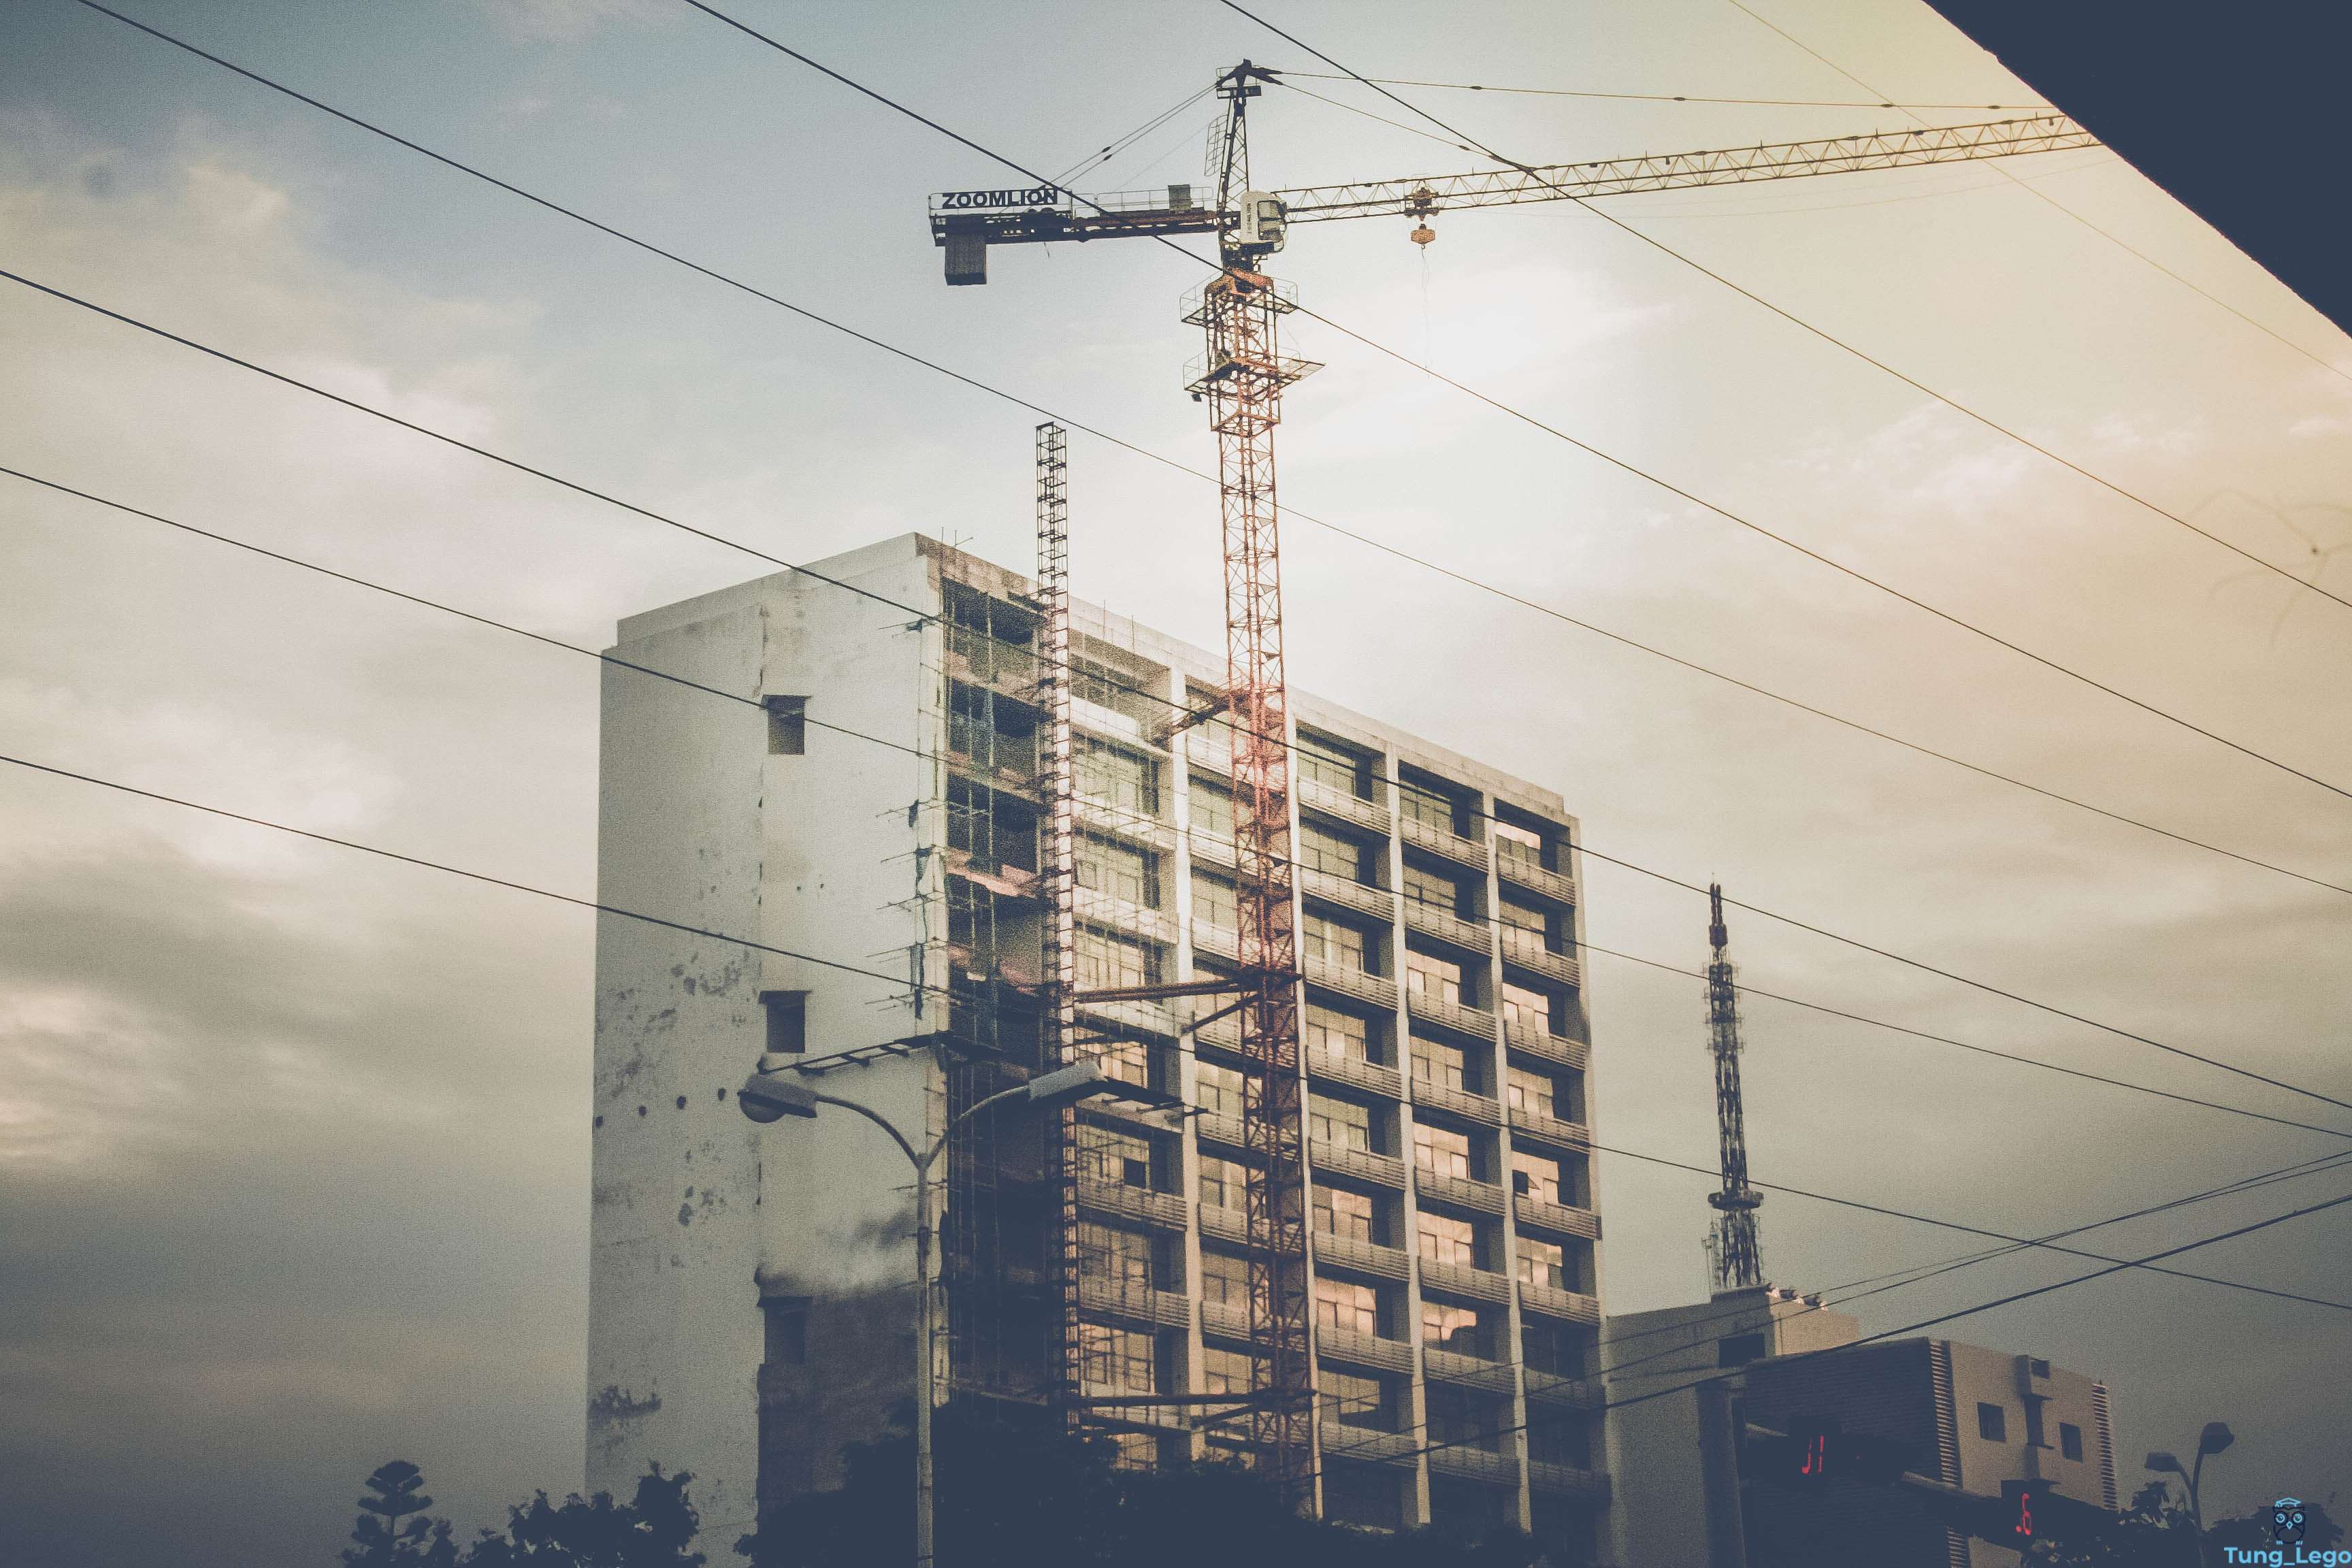
HaiPhong, city, sky, urban area, building, electricity, cloud, overhead power line, daytime, electrical supply, architecture, tower, residential area, metropolis, tower block, skyscraper, transmission tower, line, public utility, sunlight, energy, facade, meteorological phenomenon